Kilpauk

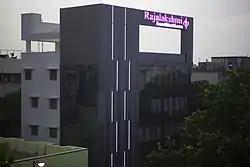
Rajalakshmi Institutions Main Office

Both the Directorate of Medical Education and Government Kilpauk Medical College are located on EVR Periyar Salai. Kilpauk is also well known for engineering college head offices, including Rajalakshmi Institutions and Sree Sastha Institute of Engineering and Technology.